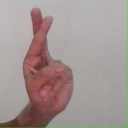
अक्षर: र